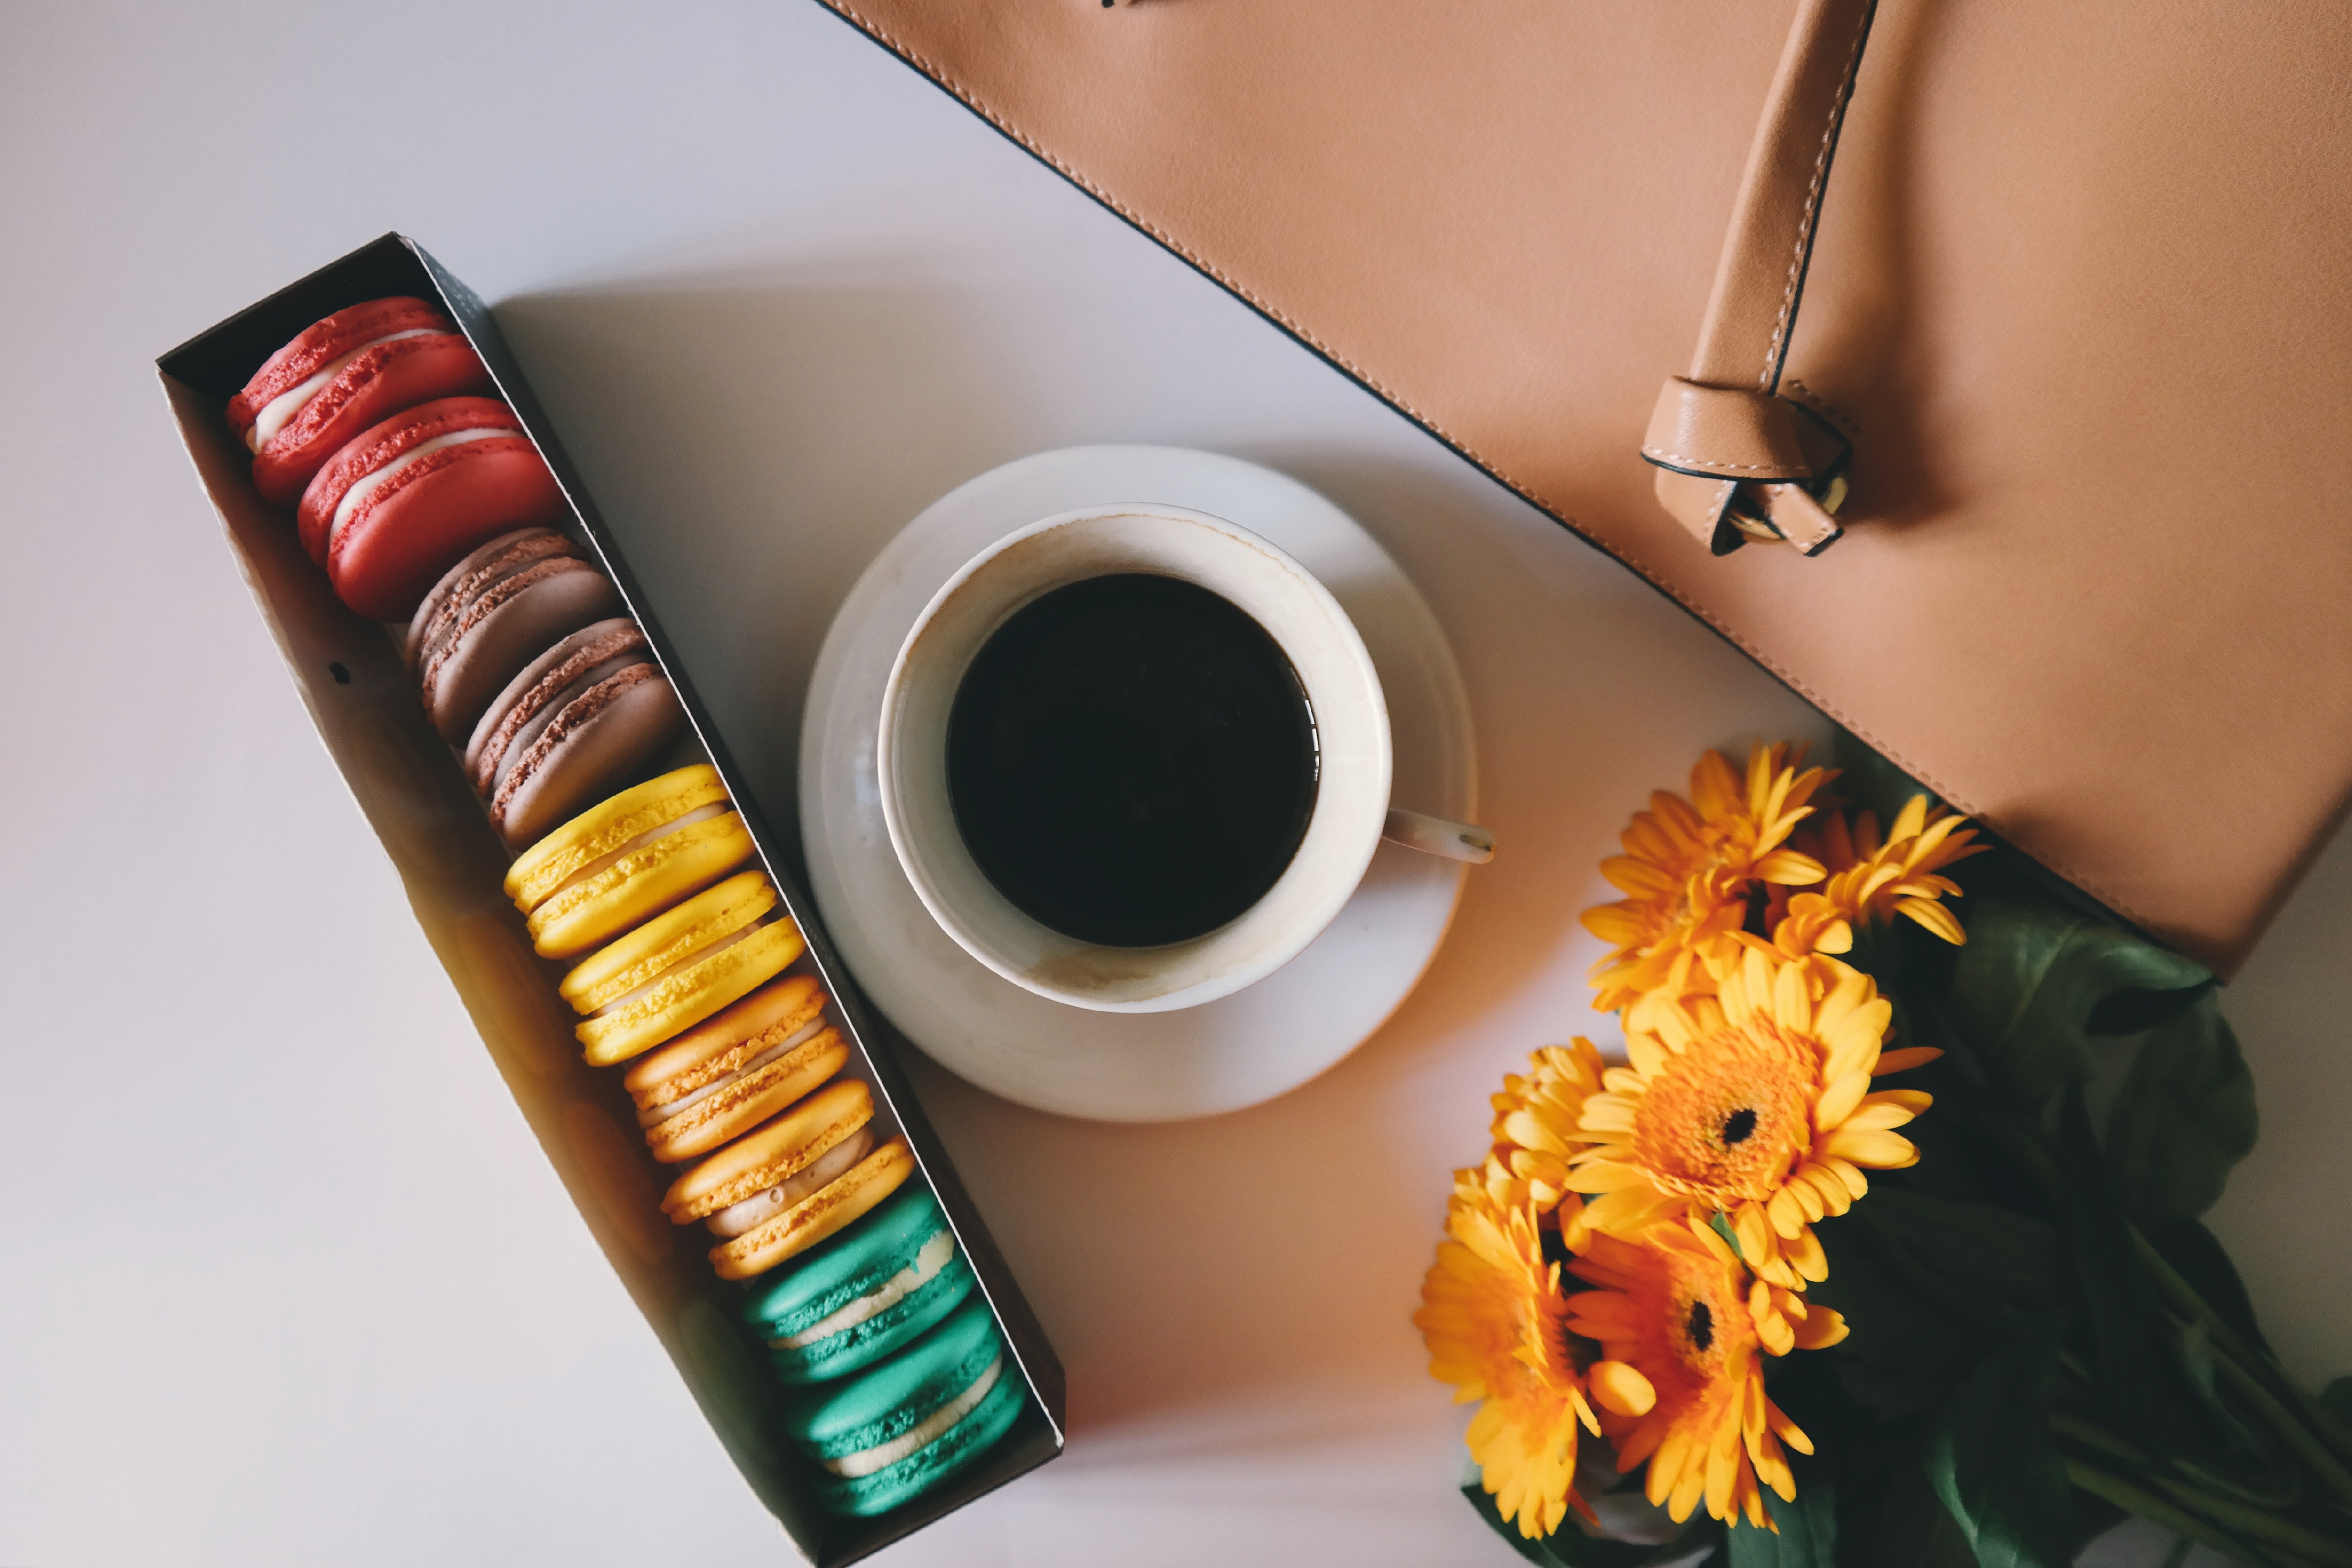
textile, fashion accessory, flower, bracelet, plastic